Atalanta

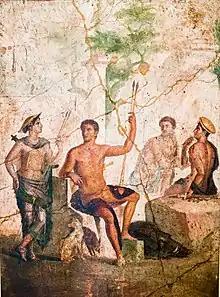
Fresco depicting Atalanta and Meleager resting after successfully hunting the Calydonian boar, Pompeii

In an annual celebration, King Oeneus of Calydon had forgotten to honour Artemis with a sacrifice in his rites to the gods. In anger, she sent the Calydonian boar, a monstrous wild boar that ravaged the land, cattle, and people, and prevented the crops from being sown. Atalanta was called upon to join Meleager, Theseus, Pollux, Telamon, Peleus, and all those who were part of the Argonaut expedition on the hunt for the boar. Many of the men were angry that a woman was joining them, but Meleager, though having a family of his own, convinced them otherwise as he desired to father a child with Atalanta after hearing of her expertise in archery and beauty while hunting.